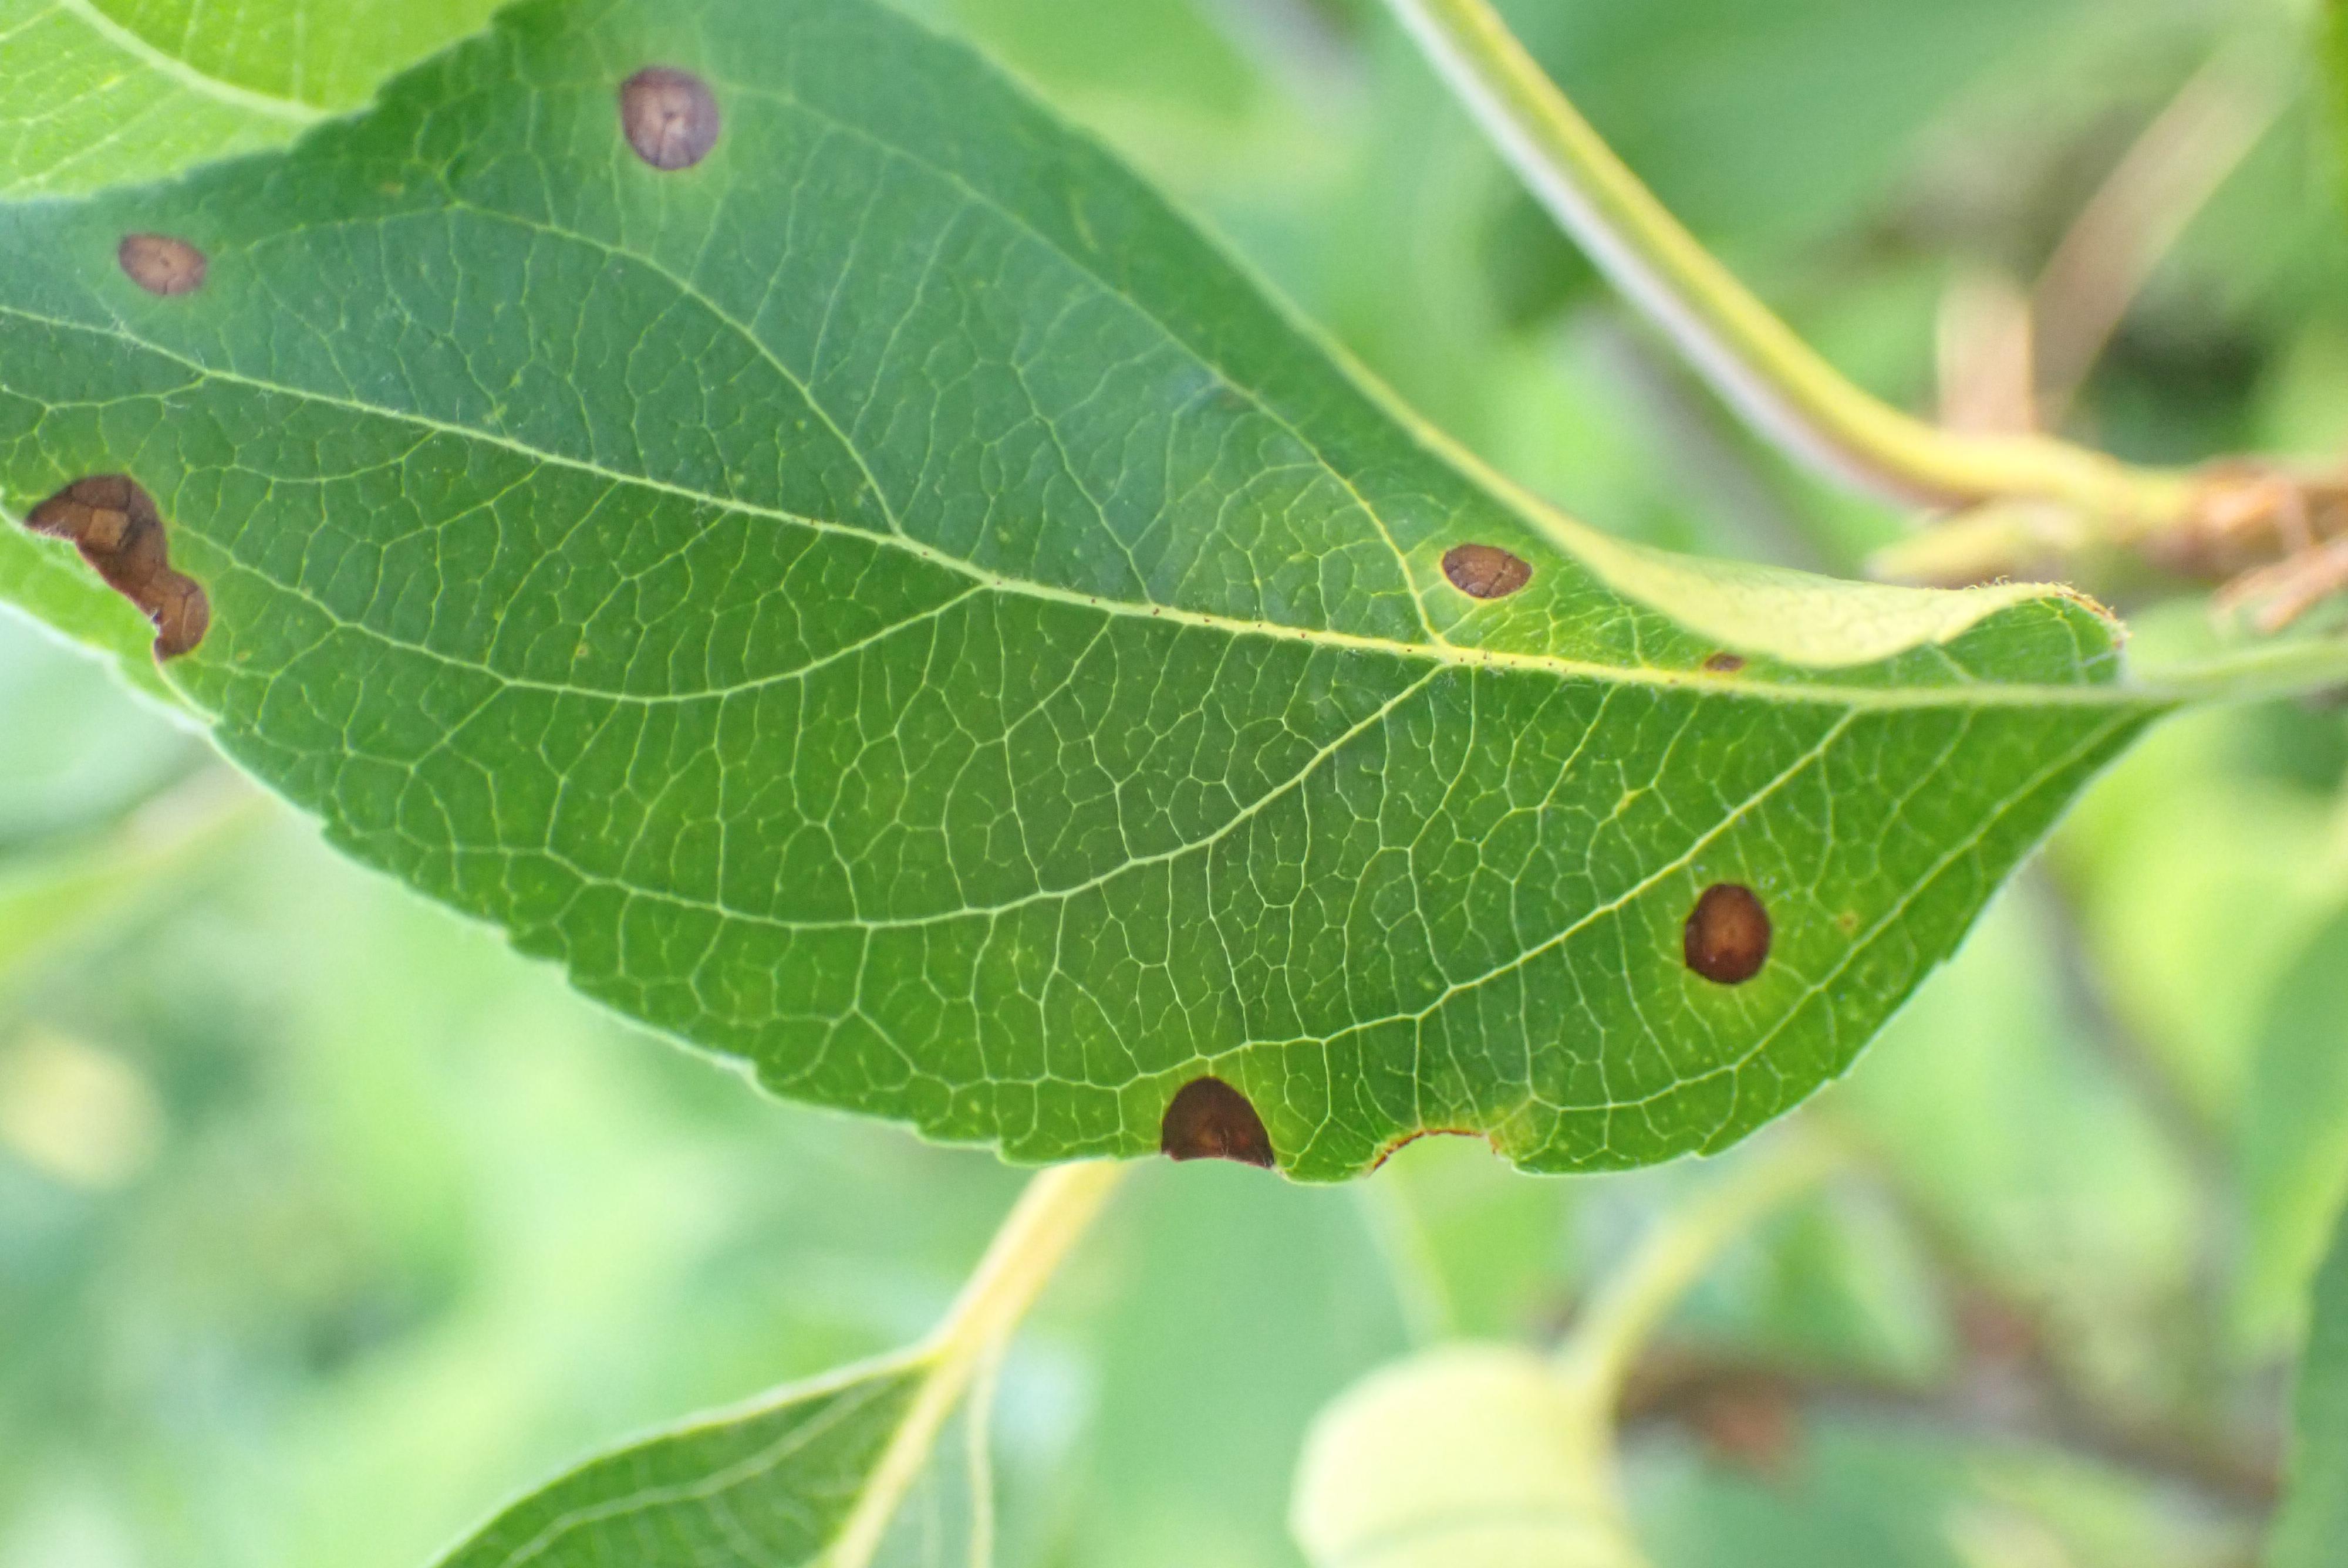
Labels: frog_eye_leaf_spot